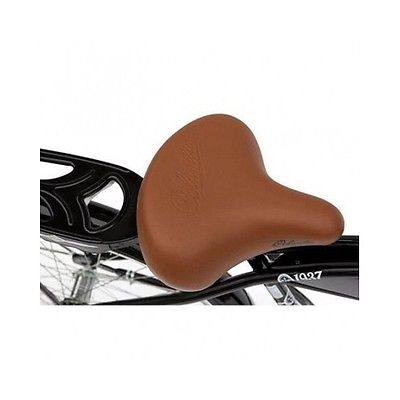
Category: bicycle